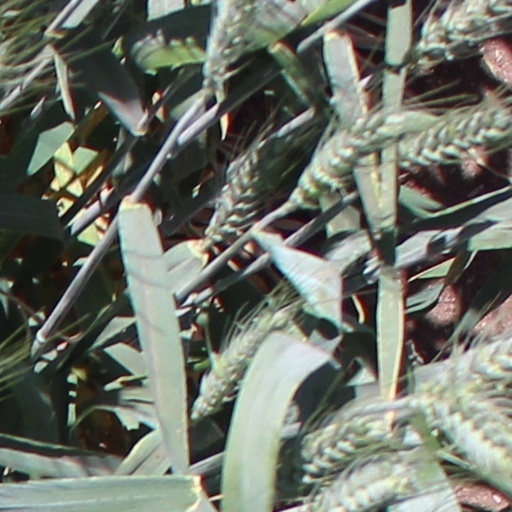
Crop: wheat